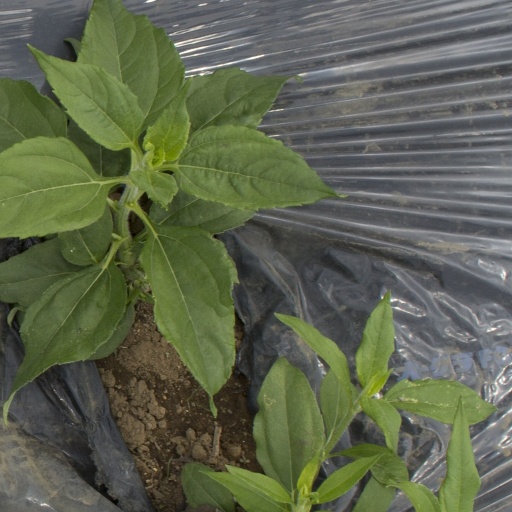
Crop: Jerusalem artichoke